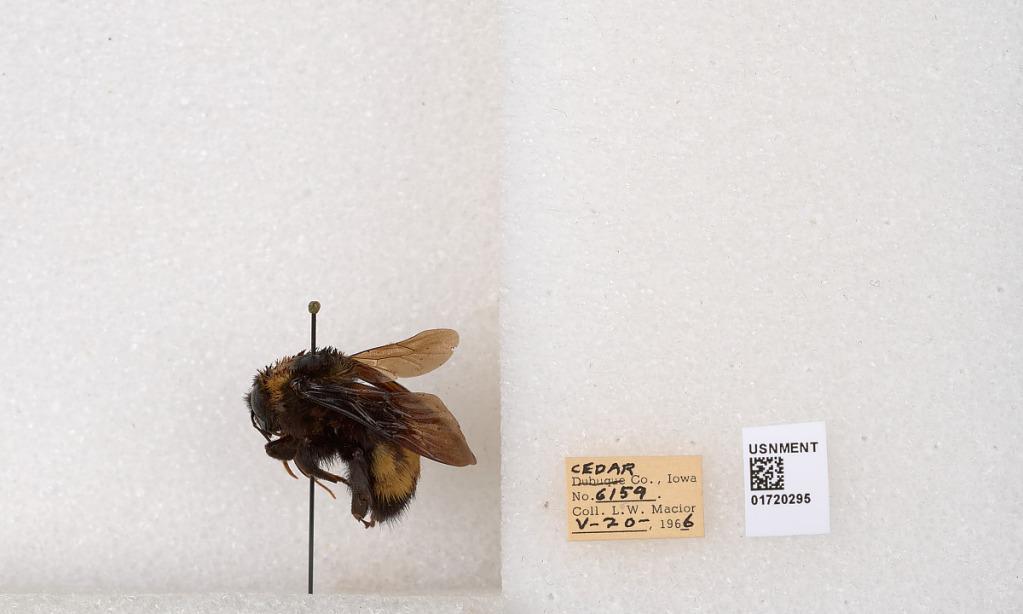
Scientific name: Bombus (Bombus) nevadensis auricormus
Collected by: L. Macior
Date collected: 1966-5-20
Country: United States
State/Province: Iowa
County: Cedar
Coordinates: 41.7723, -91.1324